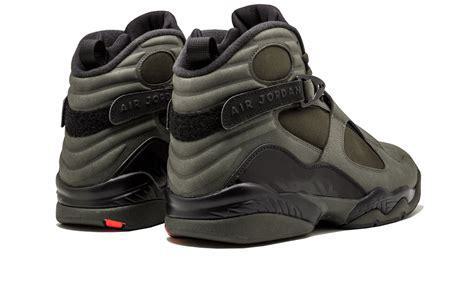
Brand: Jordan
Model: 8 Retro